Borovnica, Borovnica

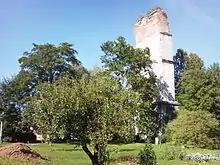
The remains of the railroad viaduct

A 48 m high railroad viaduct for the Austrian Southern Railway was built across the Borovnica Valley in 1856. On the night of 28 June 1942, Partisan forces attacked an Italian train carrying arrestees being sent to concentration camps in Italy, freeing about 300 prisoners. Those that refused to join the Partisans were executed and disposed of in the Krim Cave Mass Grave. The railroad viaduct was destroyed on 26 August 1944 in a 15th AF operation (301st BG & 483rd BG) that also killed 30 villagers.